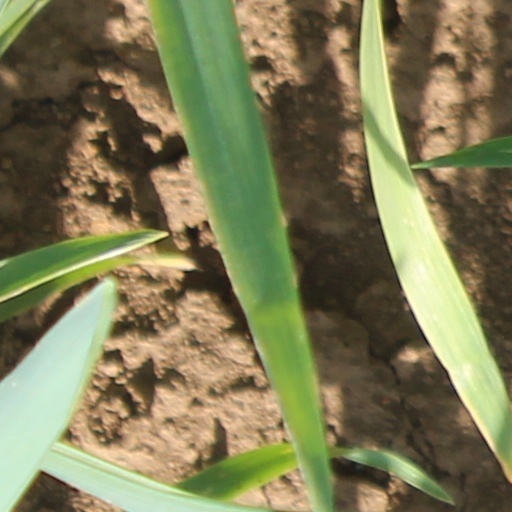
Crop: wheat